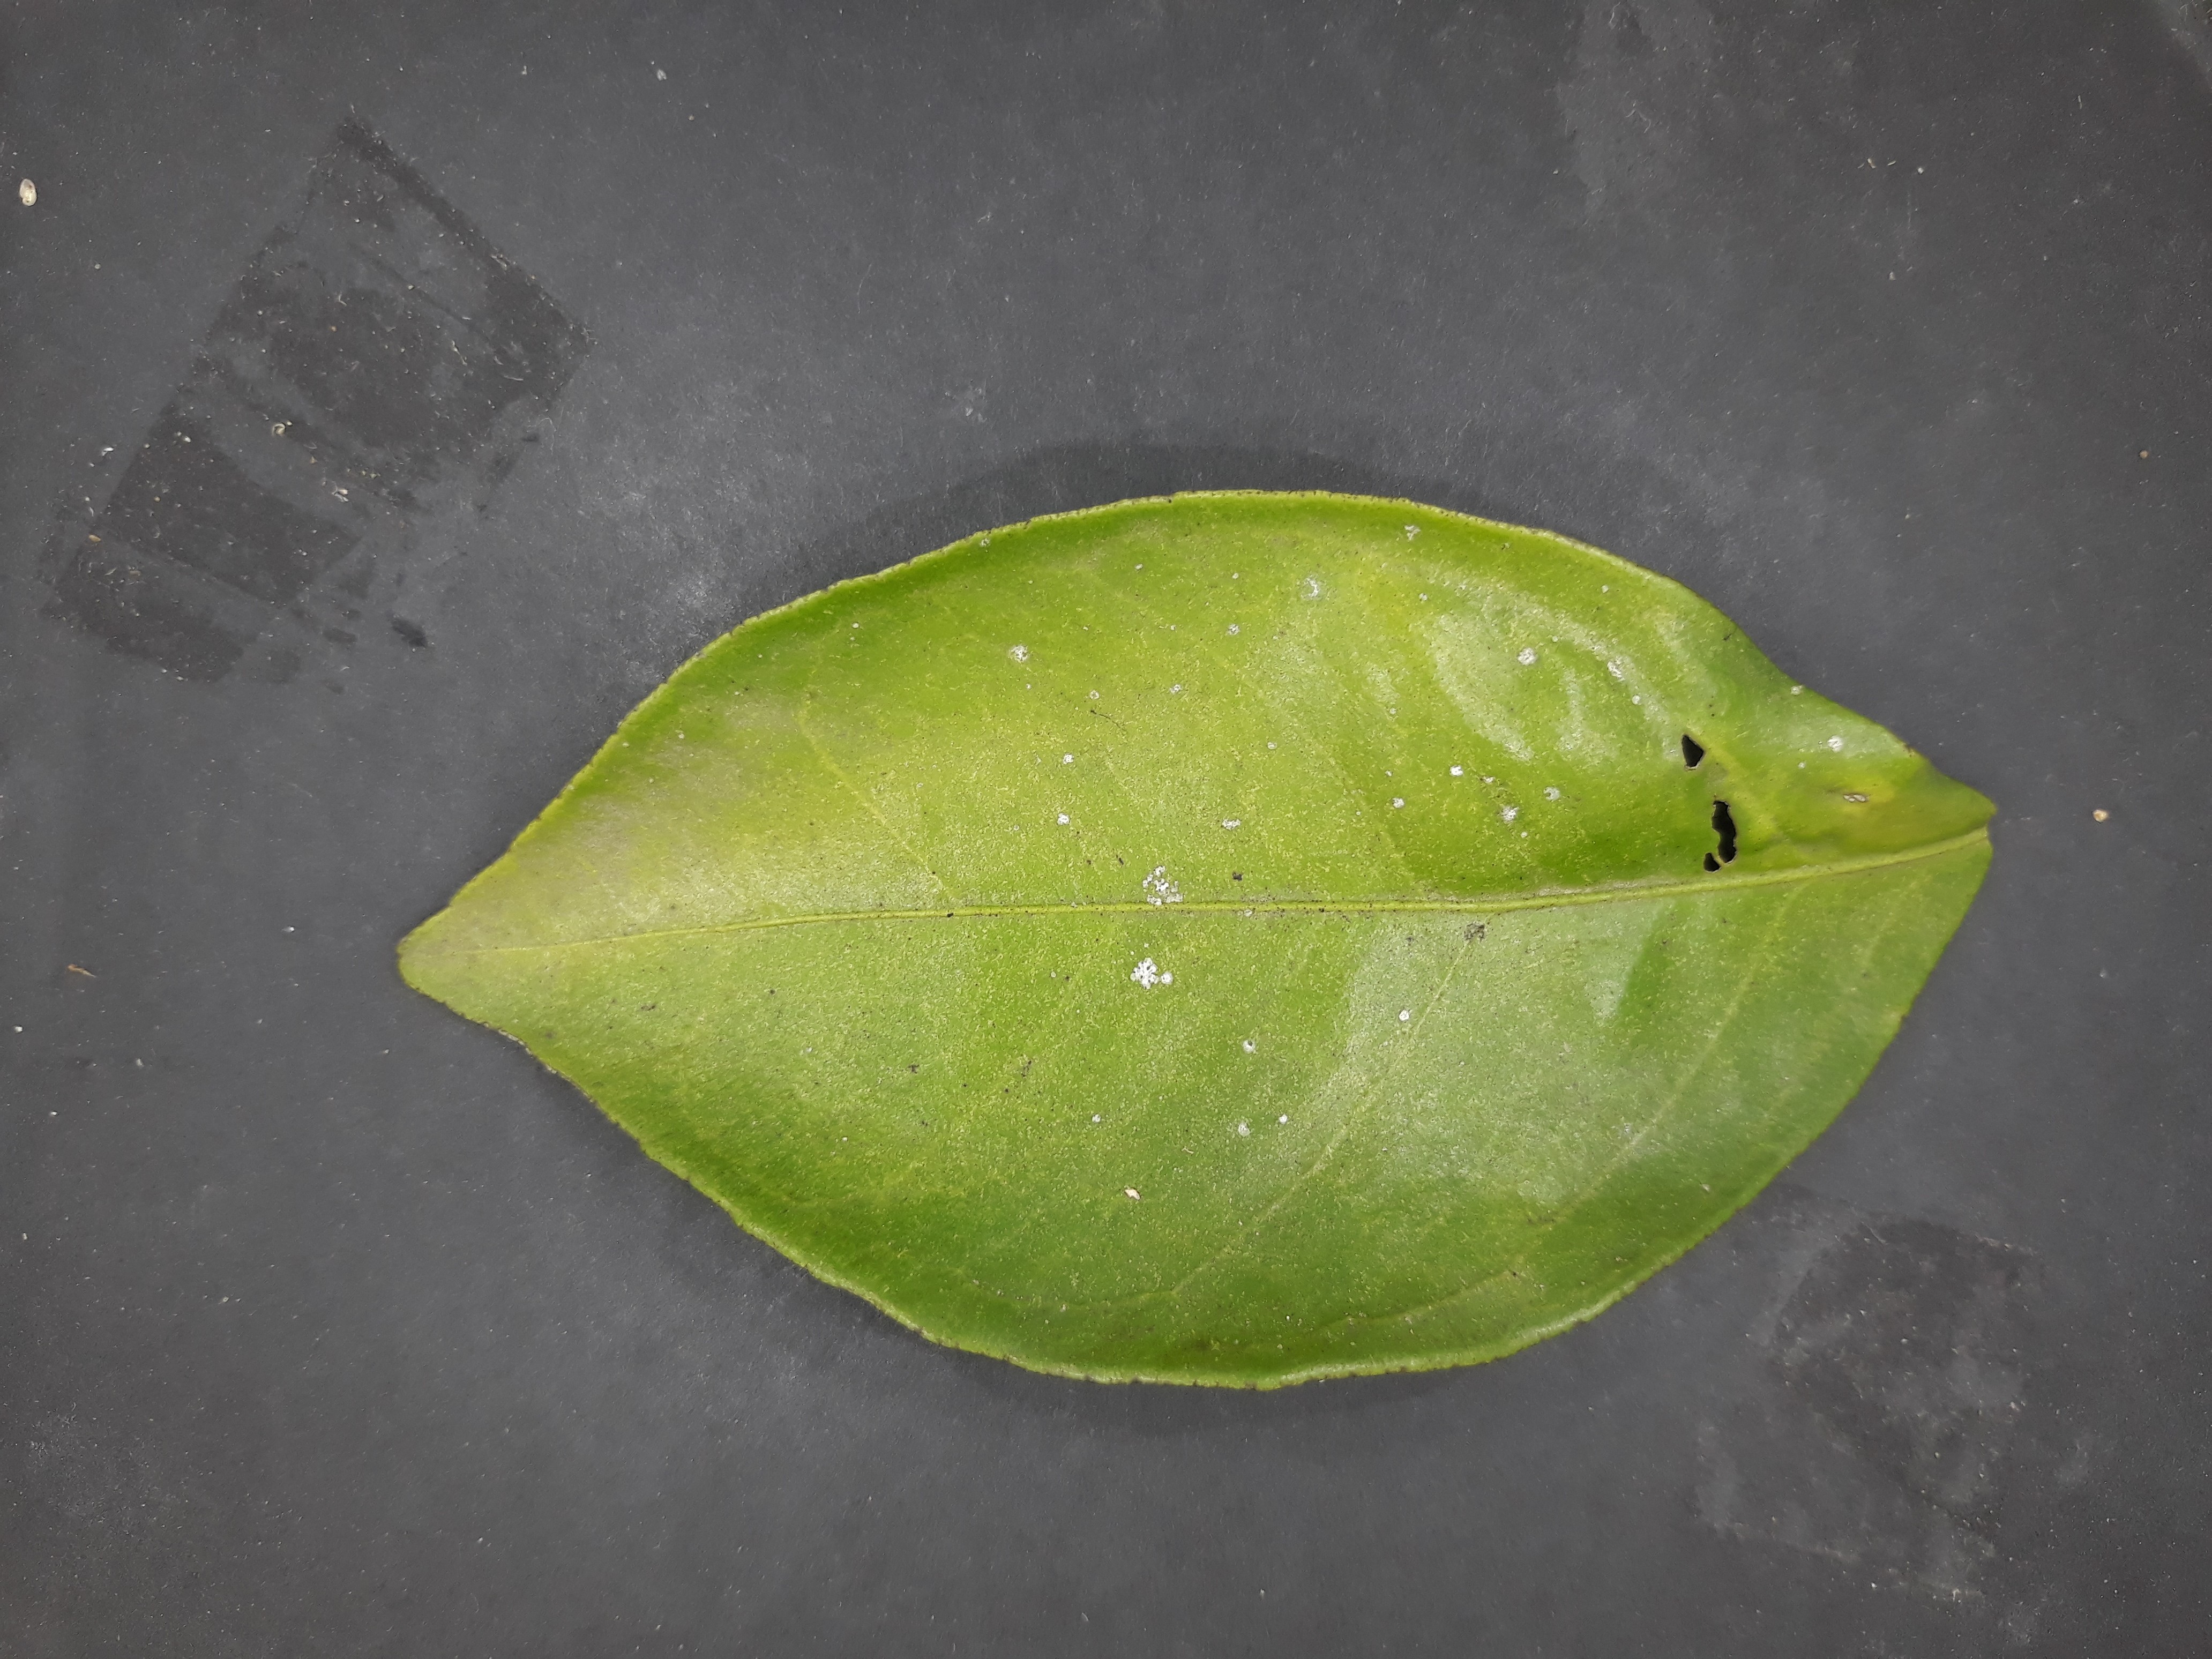
Label: Citrus_leafminer